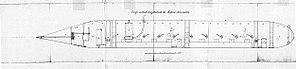
L’USS Alligator est le nom du premier sous-marin ayant appartenu à la marine américaine. Il a servi pendant la guerre de Sécession.